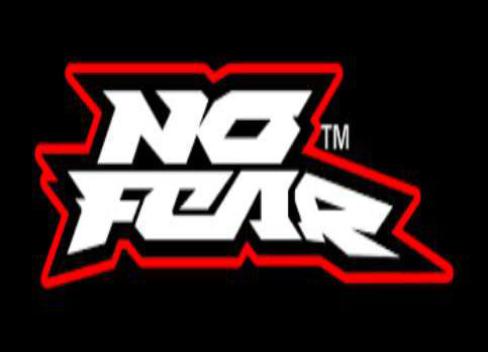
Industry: Leisure